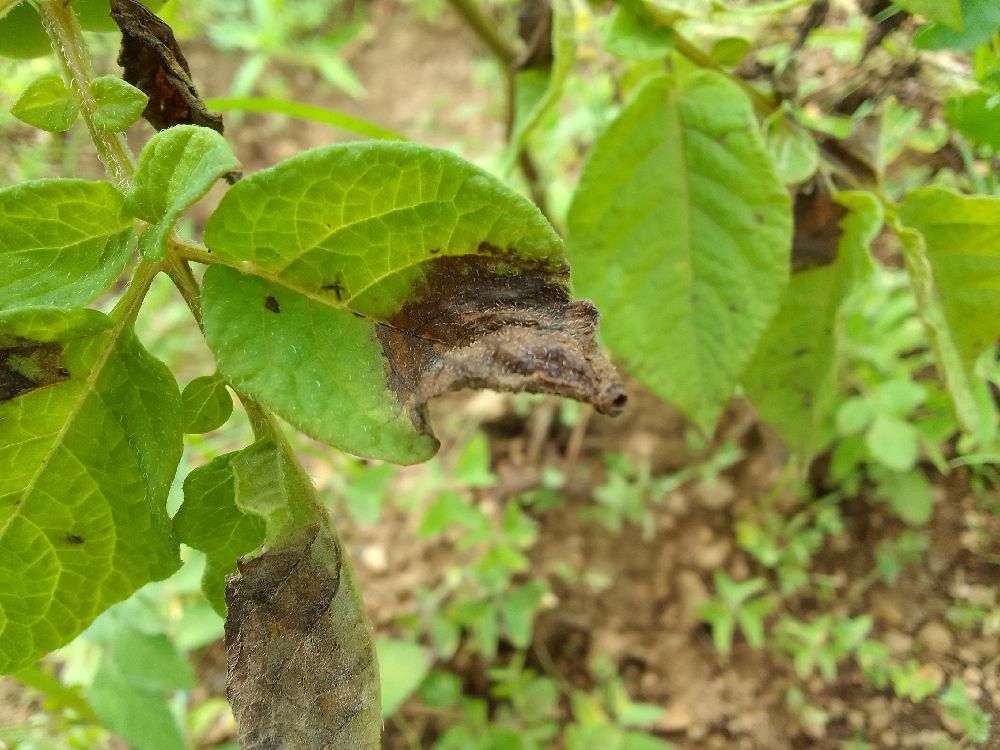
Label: Late blight